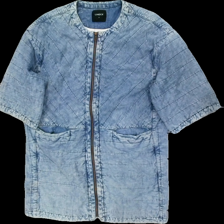
View: front
Type: Jacket
Category: Ladies
Brand: Lindex
Colors: Blue
Material: 100% cott
Cut: Regular, Long
Size: S
Season: All
Stains: Major
Price range: <50
Recommended usage: Export